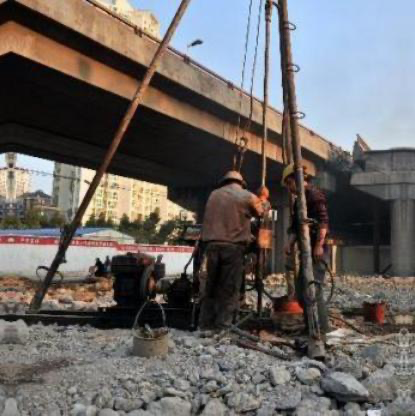
Objects in the image:
label: helmet
label: helmet